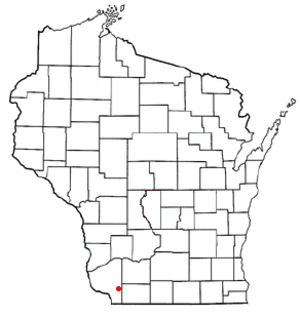
Platteville est une ville située dans le comté de Grant dans l'État du Wisconsin, aux États-Unis.